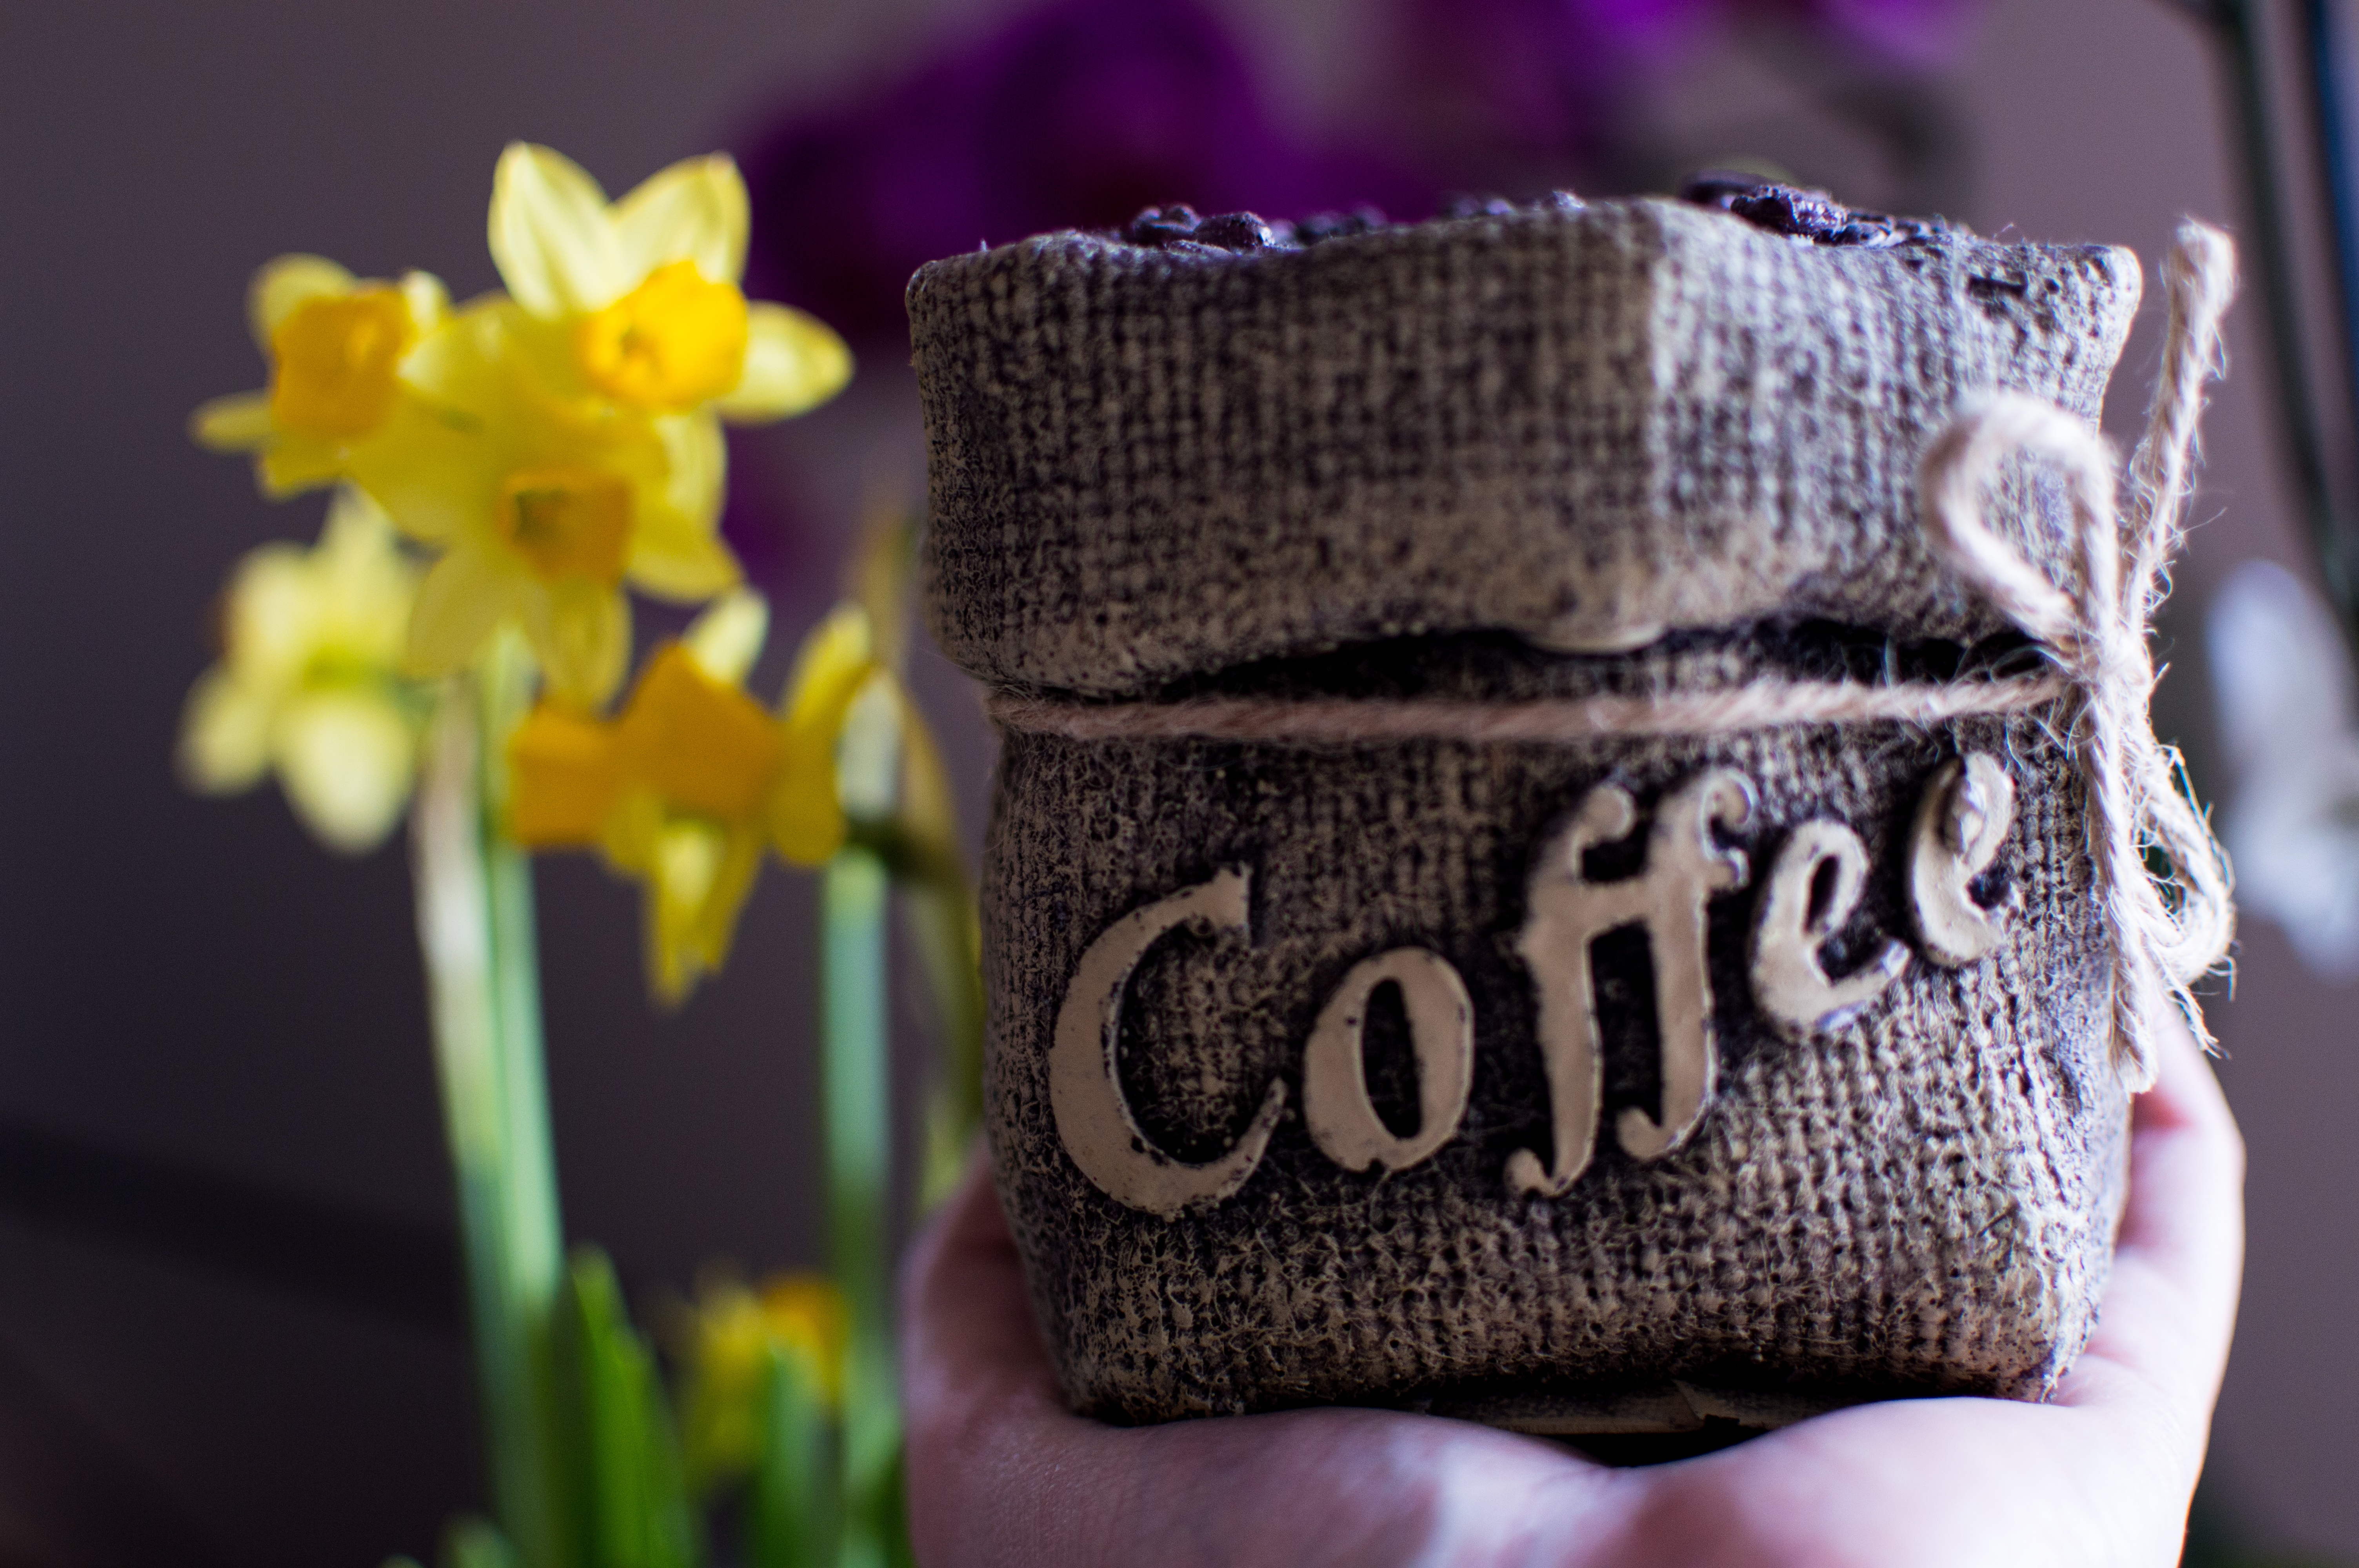
hand, cafe, coffee, night, photography, grain, flower, aroma, spring, fresh, brown, yellow, mug, teacup, close up, caffeine, dream, relaxation, grains, macro photography, drinking coffee, coffee beans, layout, coffee sypana, the brew